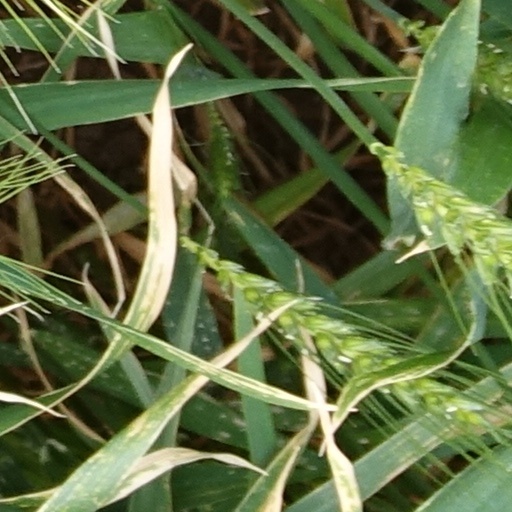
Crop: wheat